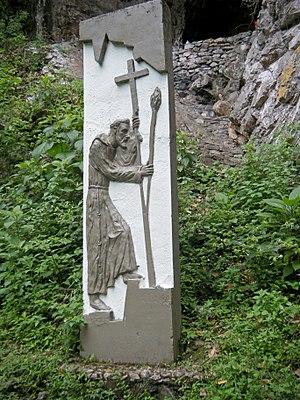
El Guácharo est l'une des 6 paroisses civiles de la municipalité de Caripe dans l'État de Monagas au Venezuela.